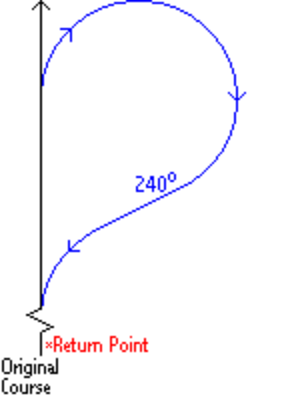
La manœuvre d'homme à la mer est une procédure de repêchage utilisée en mer lorsqu’une personne est tombée d'une embarcation. Elle tire son nom de la célèbre expression « Un homme à la mer ! », criée lors de la chute de l'individu et initiant la manœuvre.